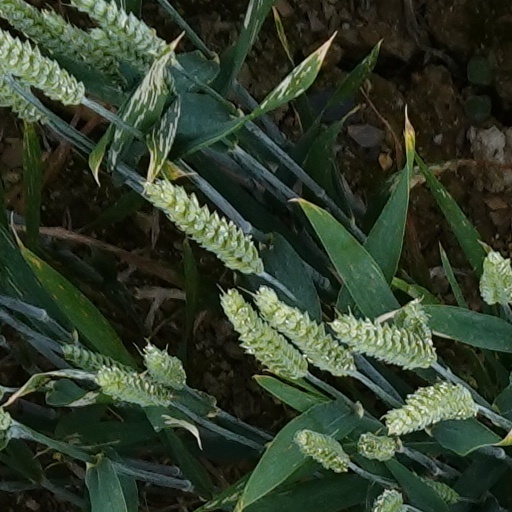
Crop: wheat